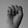
ASL letter: S